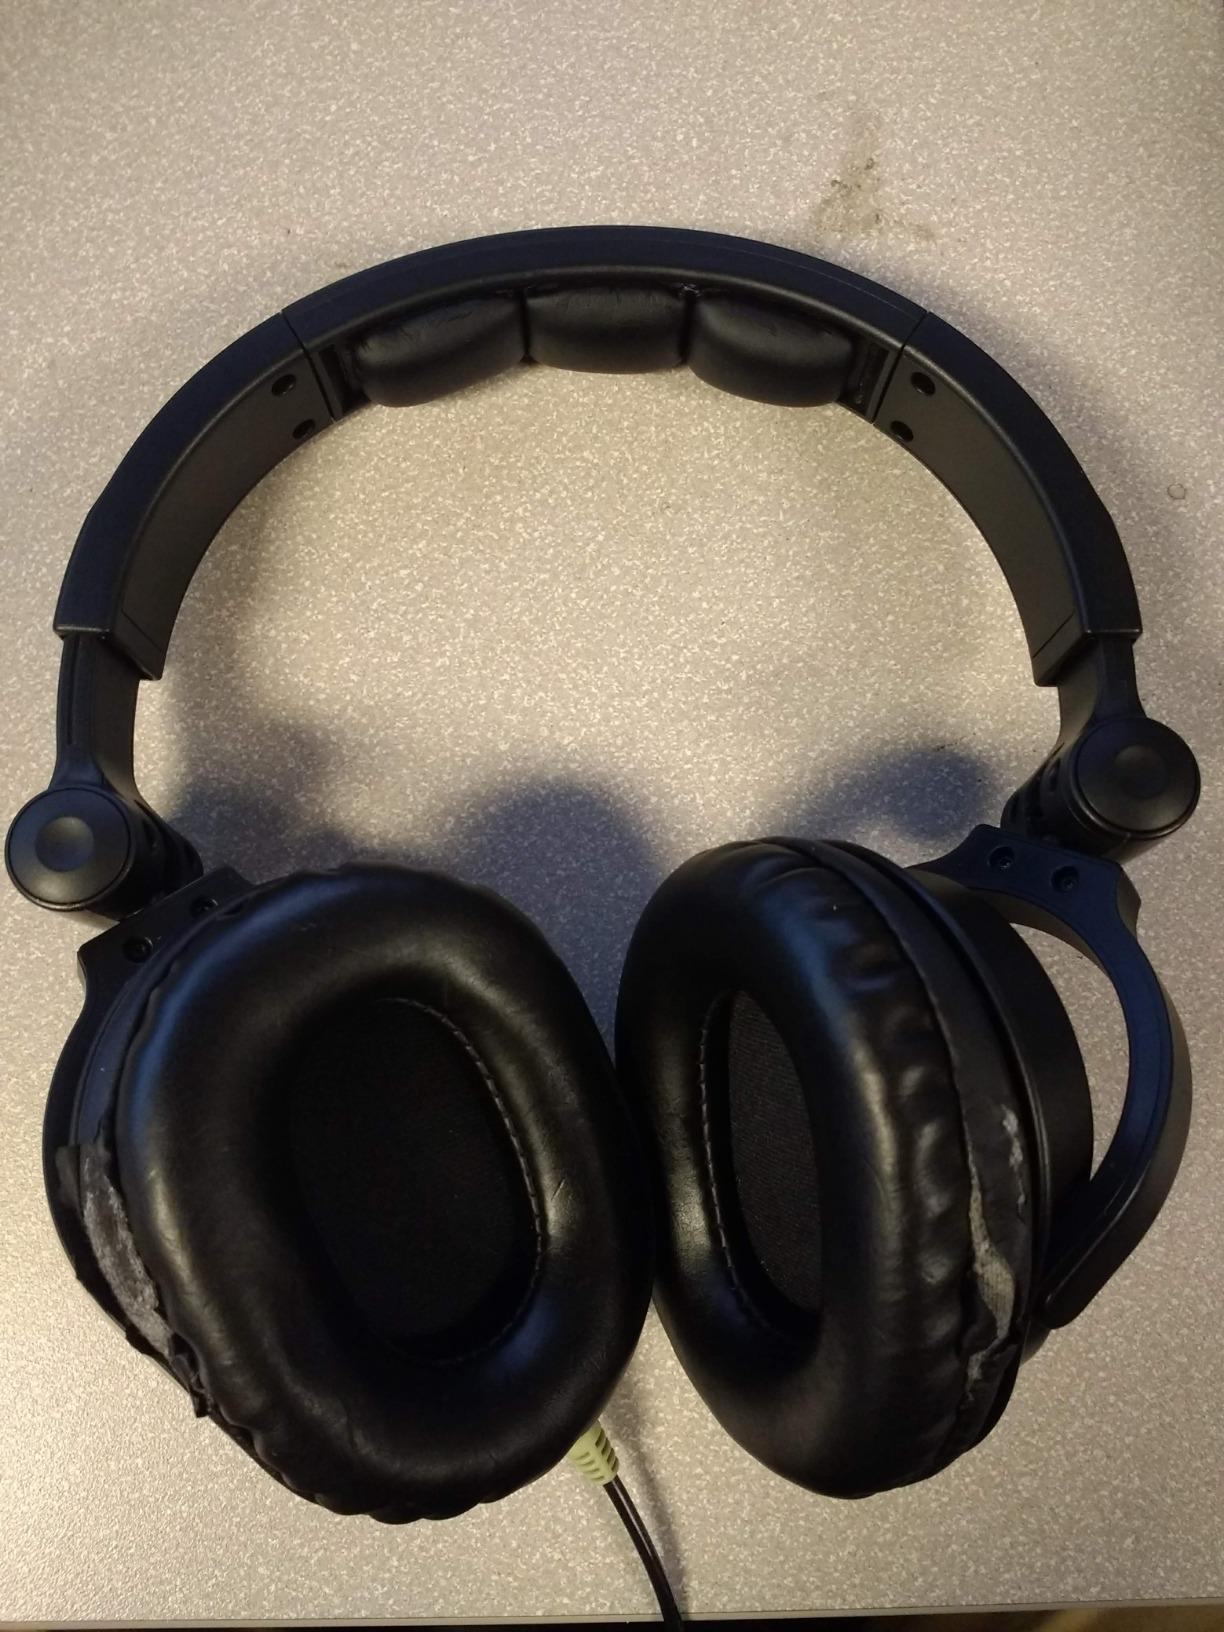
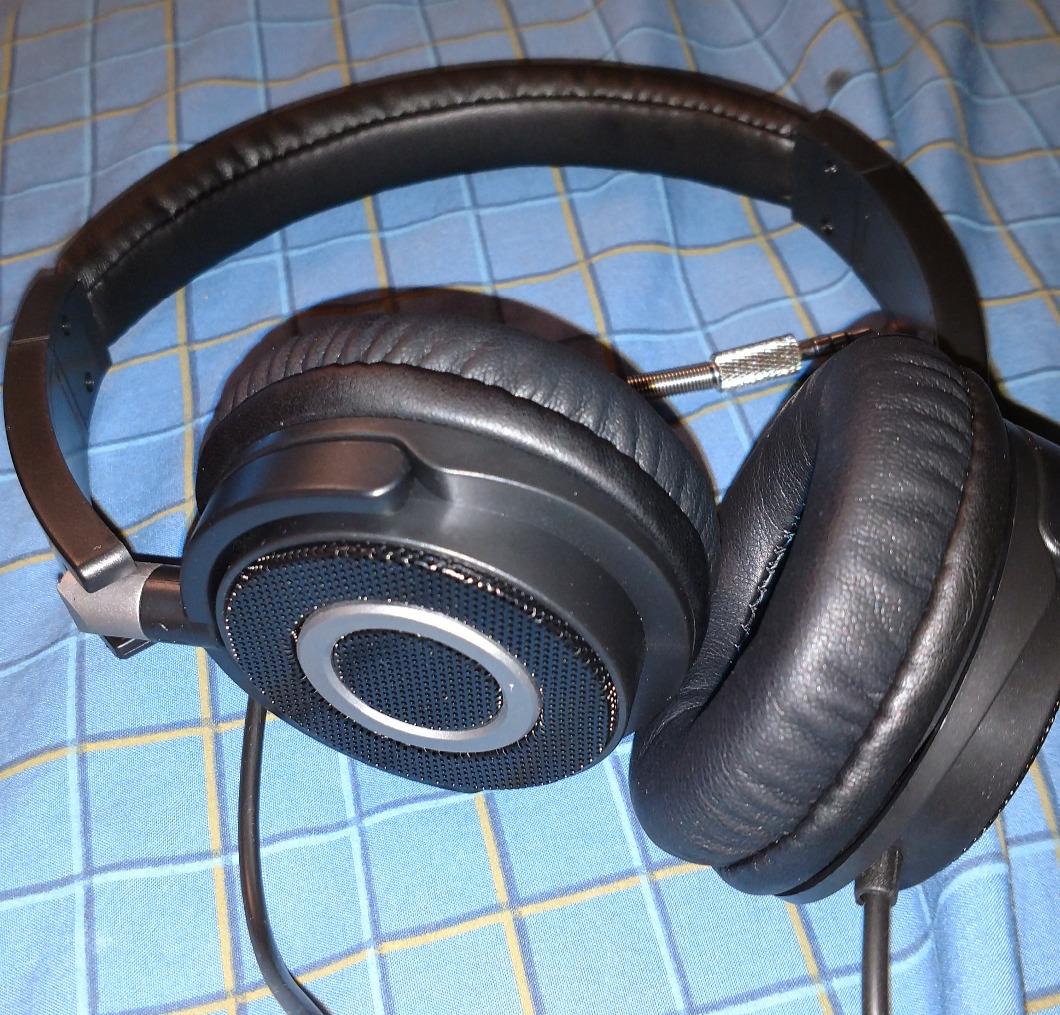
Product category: headphones
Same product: no